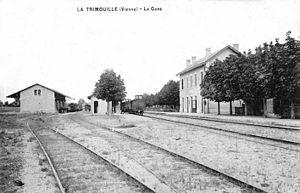
Intérieur de la halte, avec les voies, le bâtiment voyageurs et la halle à marchandises vers 1900.
La gare de La Trimouille est une ancienne gare ferroviaire française de la ligne de Montmorillon à Saint-Aigny - Le Blanc, située sur le territoire de la commune de La Trimouille, dans le département de la Vienne en région Nouvelle-Aquitaine.